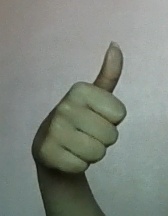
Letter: aleff